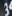
Number: 3